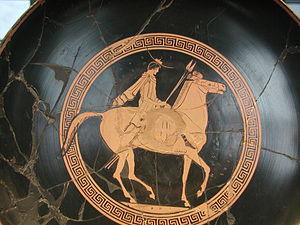
Cavalier. Intérieur d'une coupe attique à figures rouges d'Euphronios (peintre, signé) et Onésimos (potier), v. 500-490 av. J.-C. Découvert à Vulci